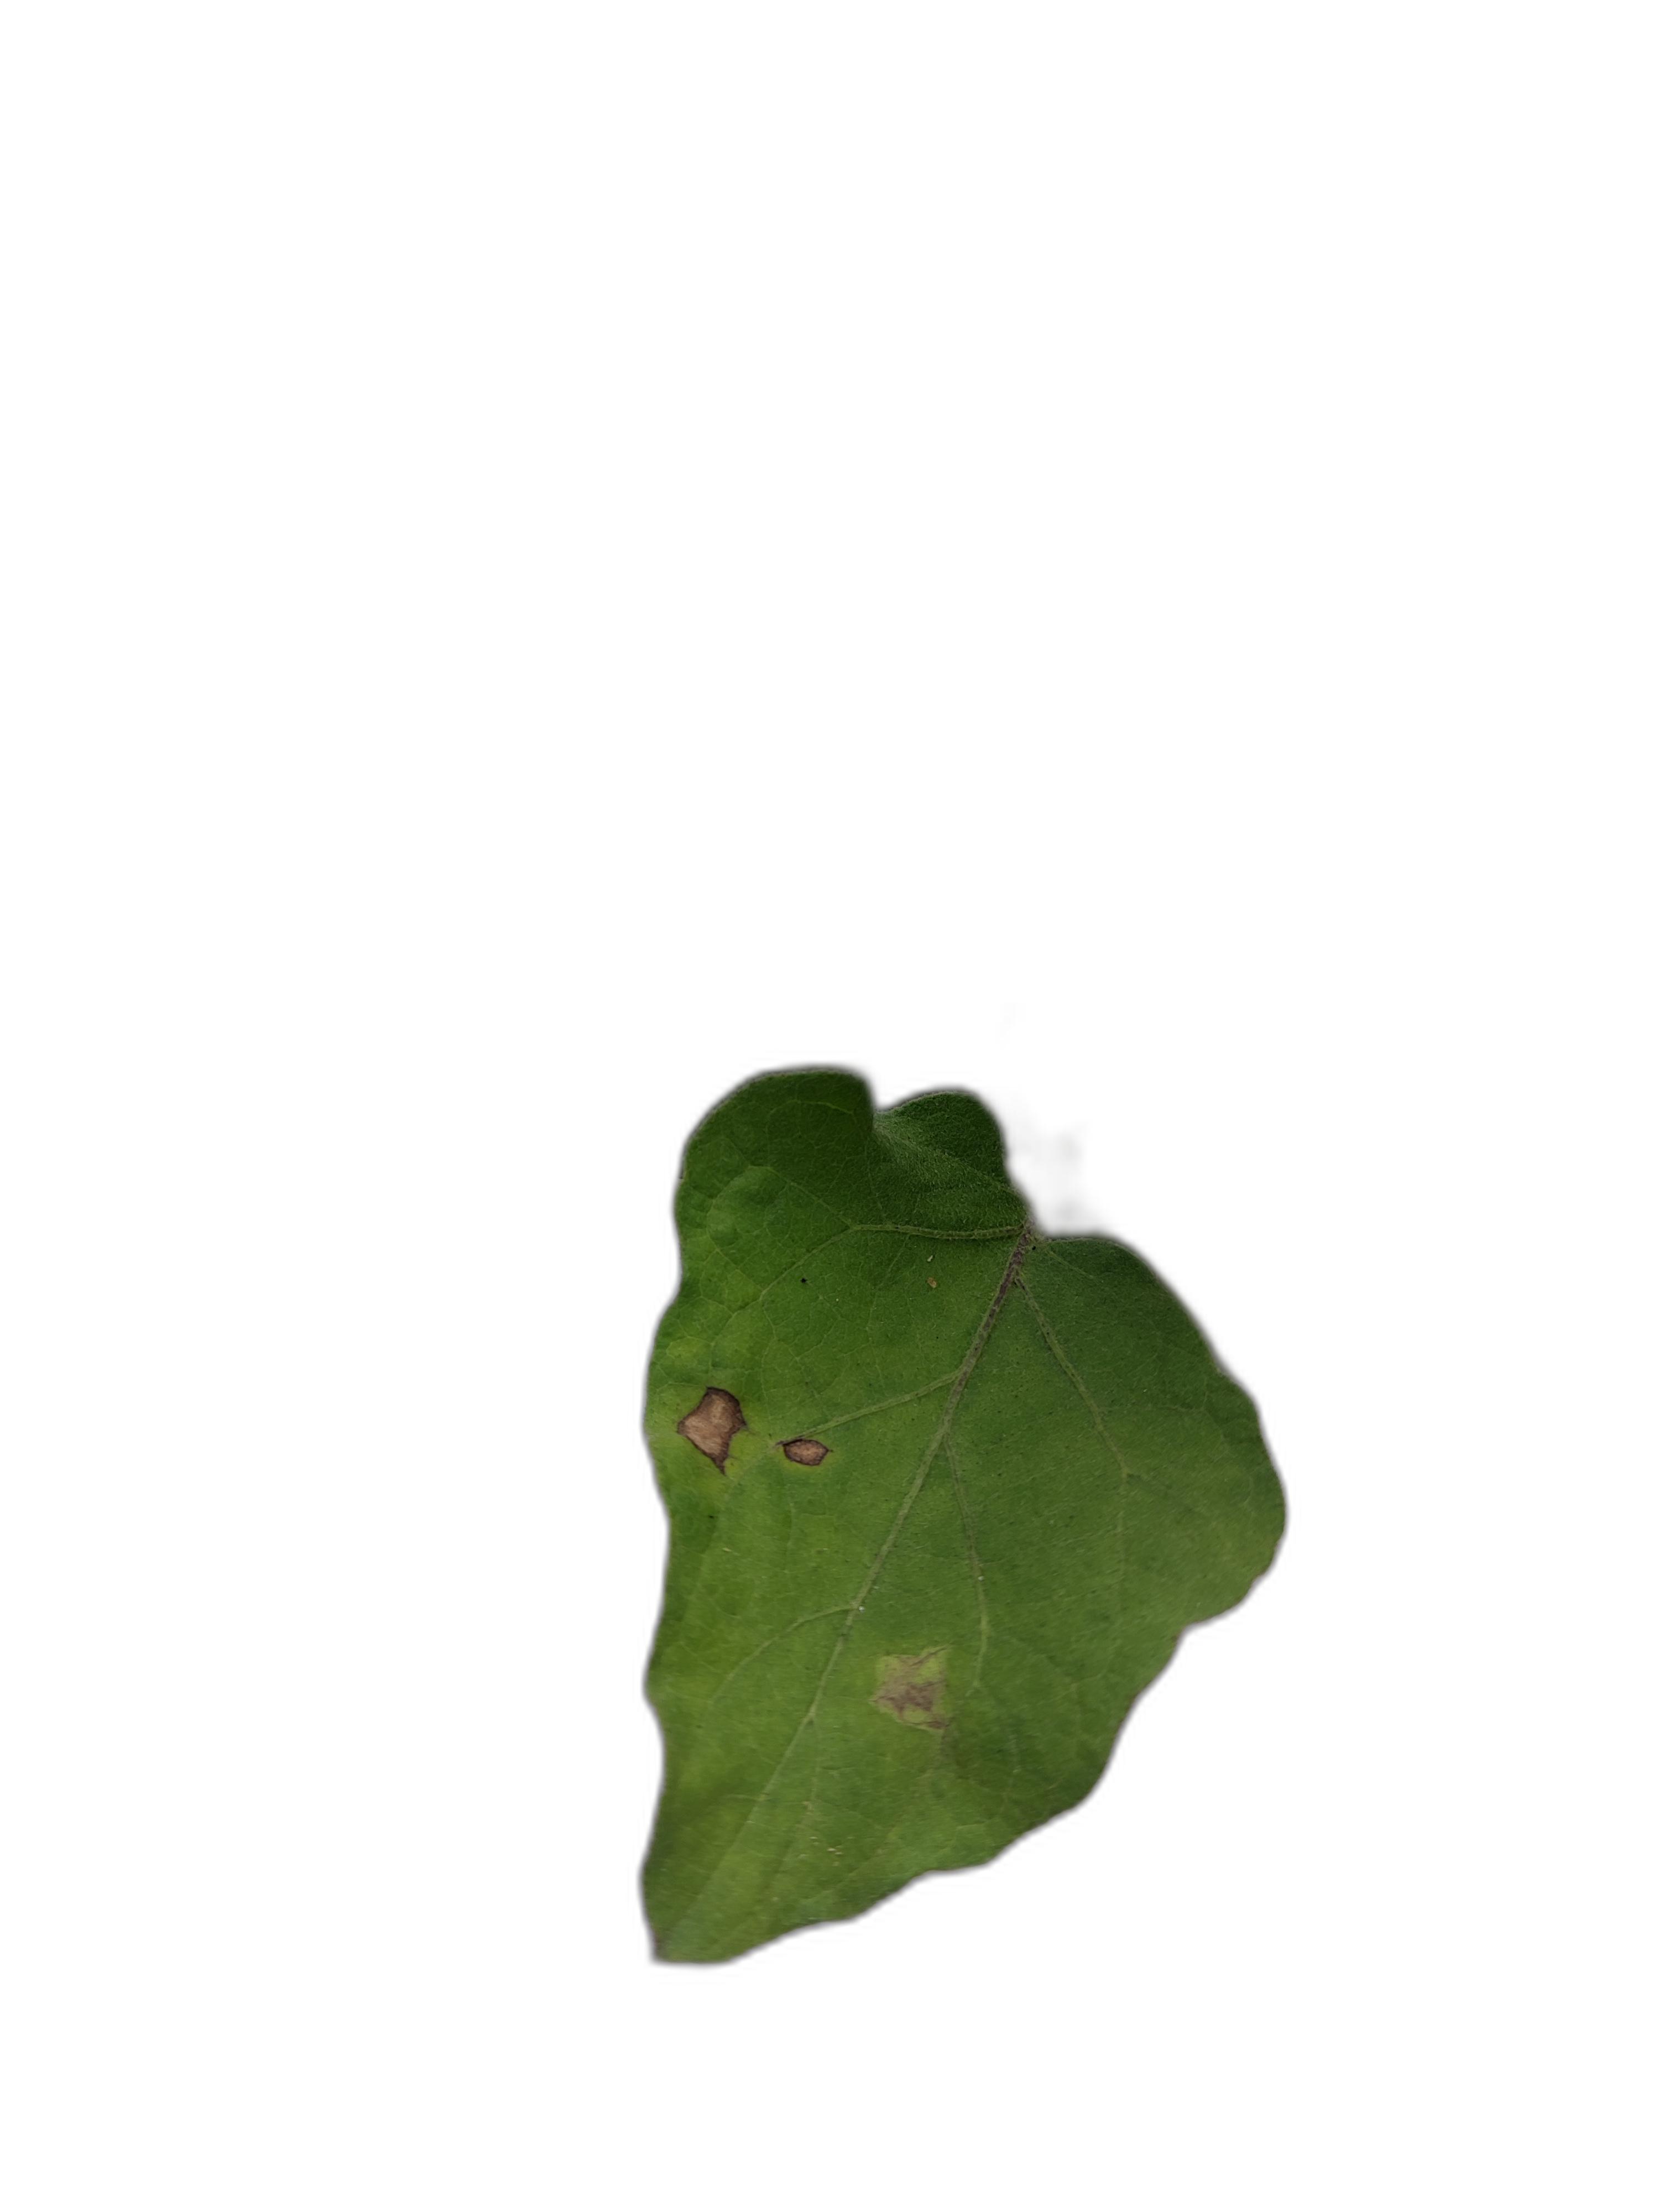
Label: Leaf Spot Disease